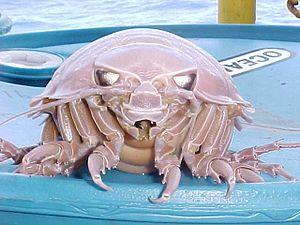
Bathynomus est un genre d'isopodes marins abyssaux de très grande taille. Ils font partie des crustacés, un sous-embranchement des arthropodes.
Le bathynome géant est une espèce d'isopode marin de la famille des Cirolanidae.
Les Cirolanidae forment une famille d'isopodes marins. Ils font partie du taxon des crustacés, un sous-embranchement des arthropodes.